Desmond Broe

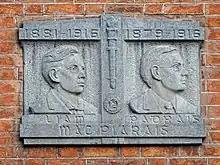
Broe's plaque to the Pearse brothers erected at their former home

His father, Leo, was a sculptor, with the family sculpting business run from a premises in Harold's Cross, Dublin. His sister, Irene, was also a sculptor.